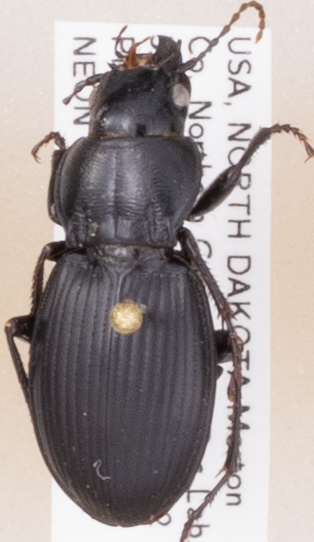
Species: Cyclotrachelus torvus
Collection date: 2019-06-25
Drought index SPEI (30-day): -0.402
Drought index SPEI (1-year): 1.45
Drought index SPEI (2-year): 0.9